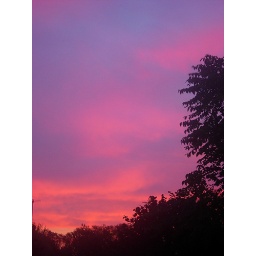
View from my bedroom window, as you can clearly see I live in a forest in a small tree house.